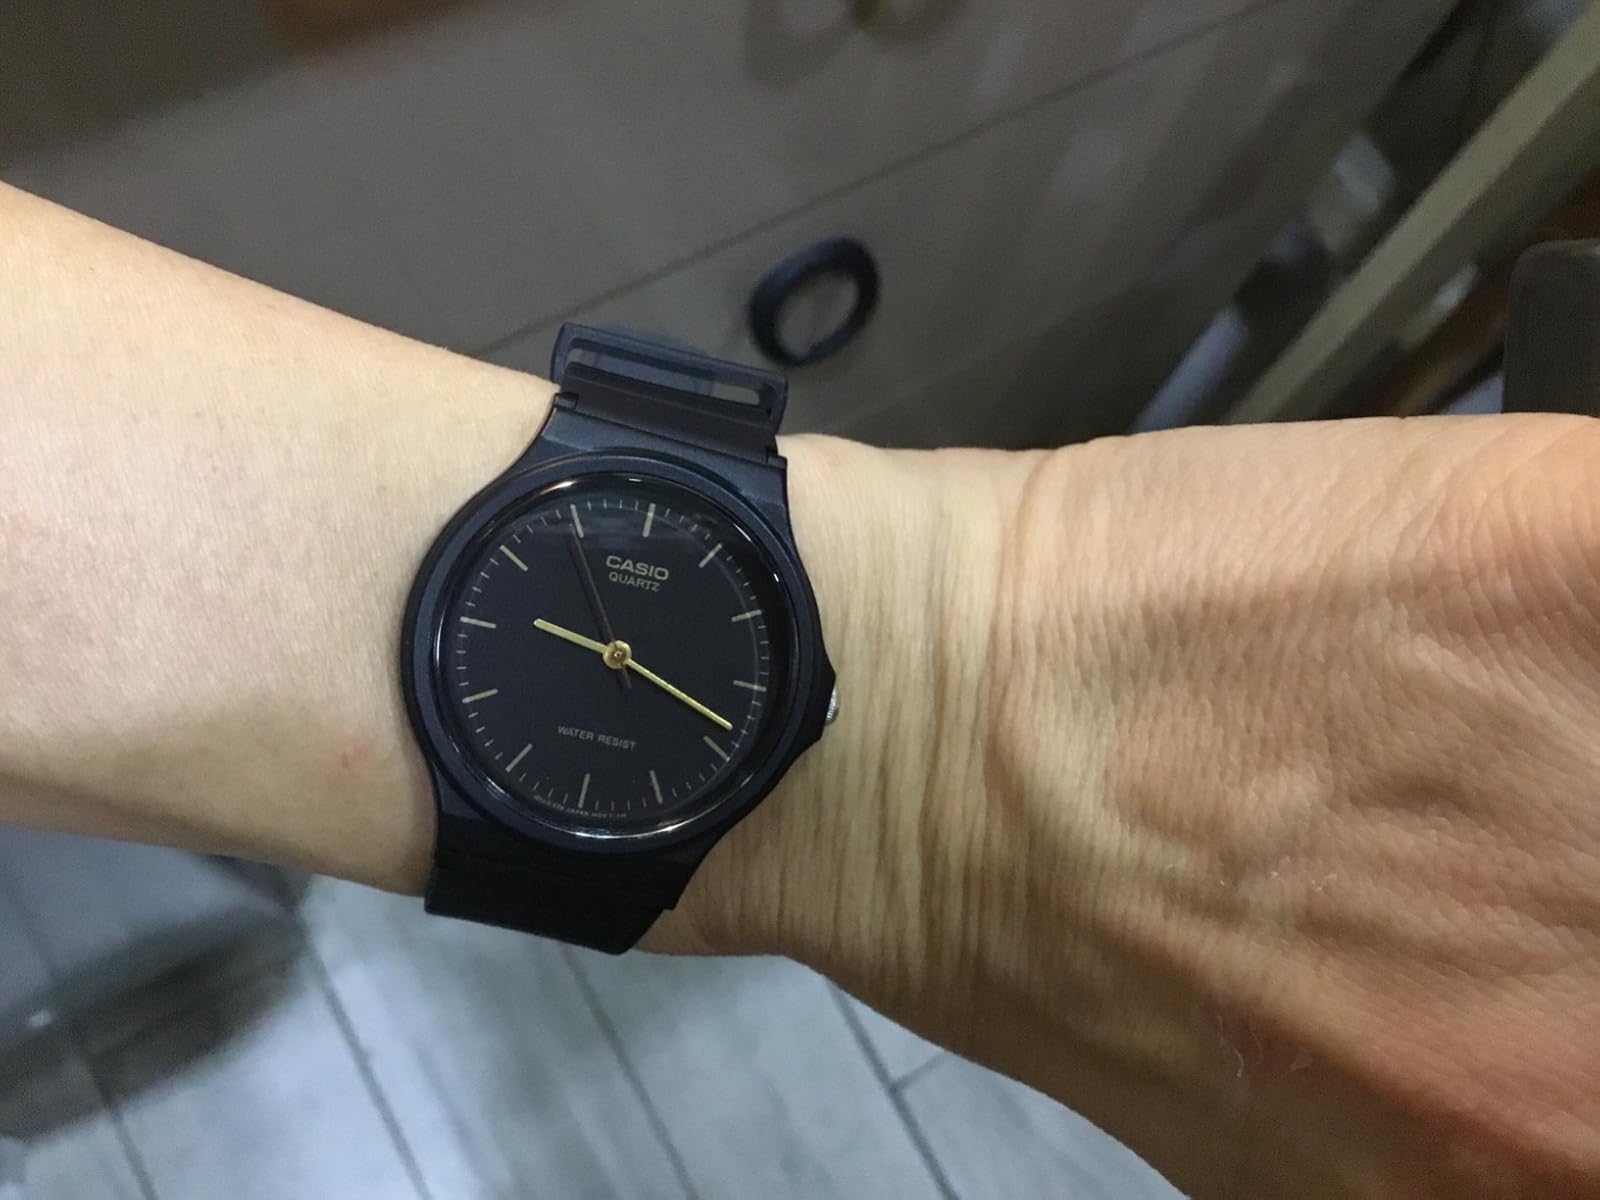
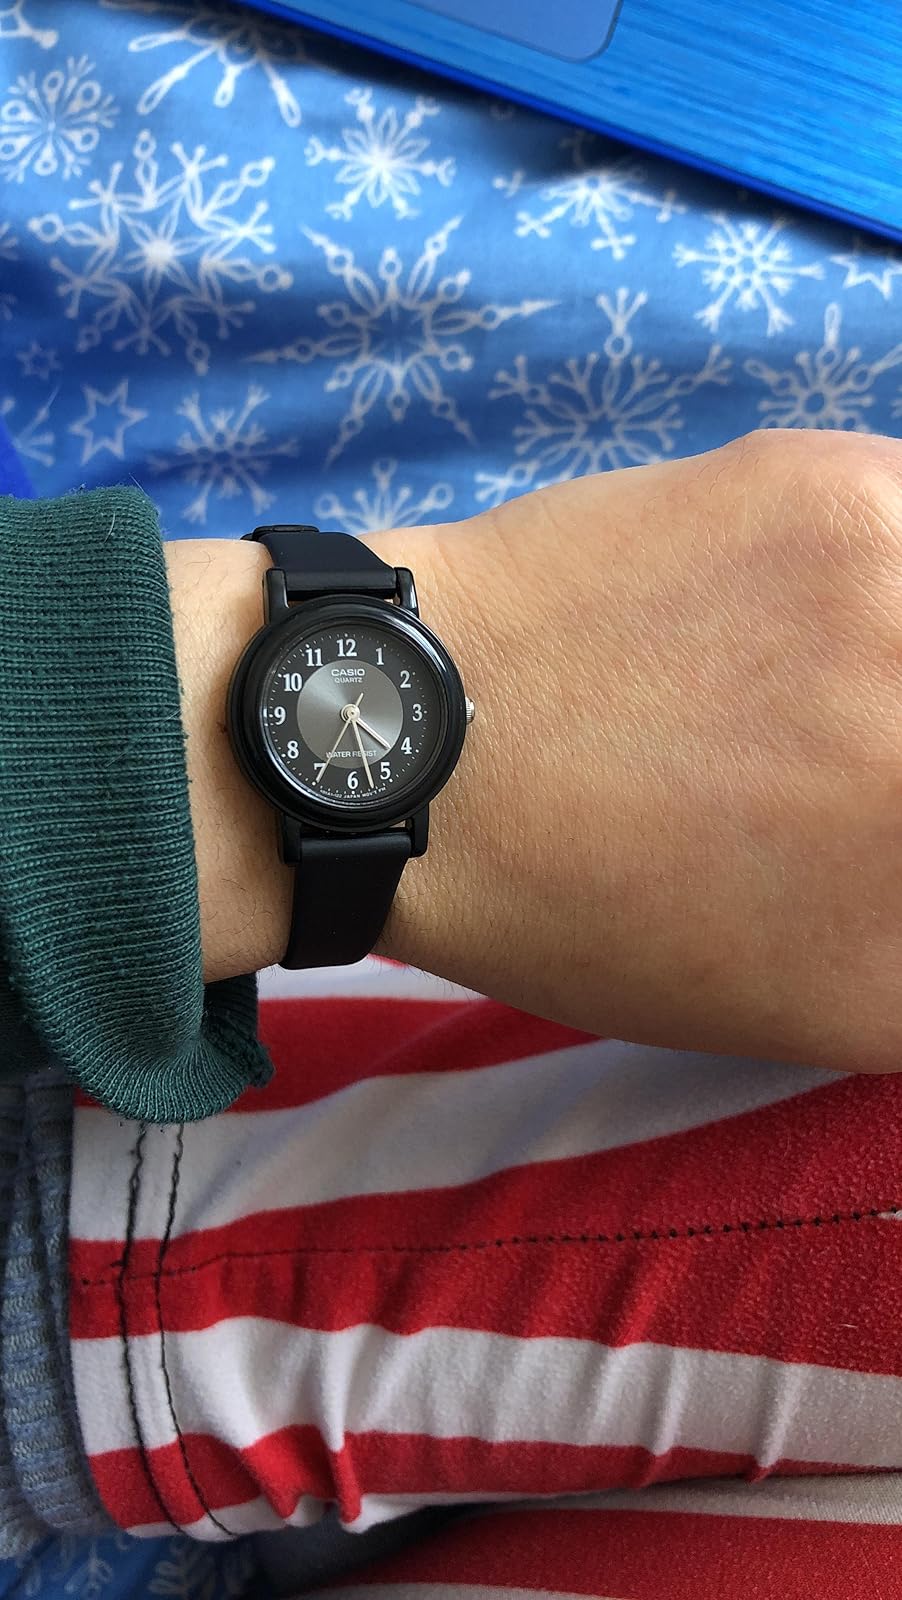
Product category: accessories_watch
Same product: no